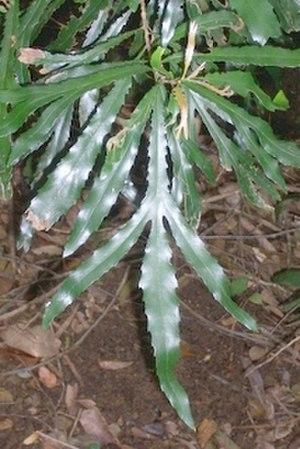
Orites excelsus est un arbre originaire des forêts tropicales du nord des Nouvelles-Galles du Sud et du sud-est du Queensland, en Australie. Connu dans son pays sous les noms communs Prickly Ash, Mountain Silky Oak ou White Beefwood, il appartient au genre Orites, dans la famille des Proteaceae.